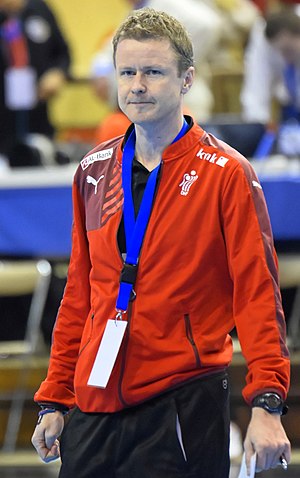
Allan Heine
Allan Heine (2015)
Allan Heine er en tidligere dansk håndboldspiller og nuværende cheftræner for EH Aalborg. Han har tidligere været træner for Nantes Atlantique Handball, Viborg HK, Ringkøbing Håndbold, Aalborg DH, samt været cheftræner for Danmarks B-landshold.